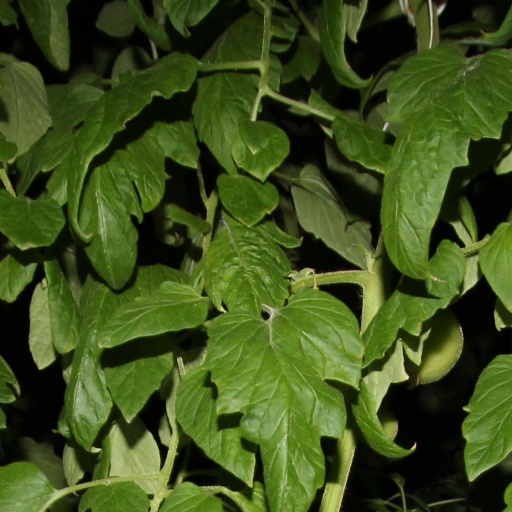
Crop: tomato